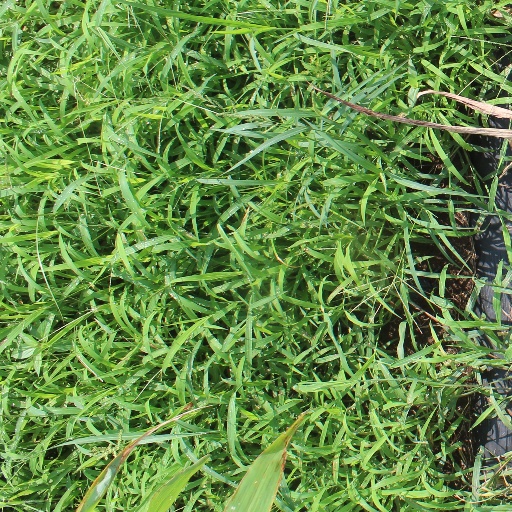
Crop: sorghum